Fauna of Florida

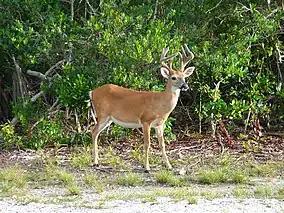
Key deer in the lower Florida Keys

Aquatic mammal species are represented by the bottlenose dolphin, short-finned pilot whale, North Atlantic right whale and West Indian manatee. Terrestrial species; the Florida panther, northern river otter, mink, eastern cottontail rabbit, marsh rabbit, raccoon, striped skunk, squirrel, white-tailed deer, bobcat, red fox, gray fox, coyote, beaver, Florida black bear, nine-banded armadillo, and Virginia opossum. The only known calving area for the northern right whale is off the coasts of Florida and Georgia.